Green Party of Manitoba

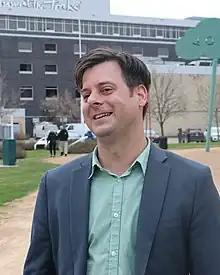
James Beddome, The longest serving leader of the GPM, led the party from 2008 to 2013 and again from 2014 to 2023.

In September 2006, a few weeks before the party's leadership convention, she stepped down, having accepted an out-of-province job. On November 19, 2006, the party chose 23-year-old Andrew Basham as its new leader.